RAF Bomber Command aircrew of World War II

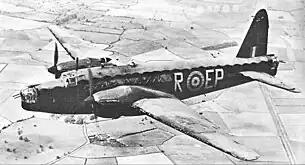
The Merlin-engined Wellington Mark II. This aircraft belongs to No. 104 Sqn.

Bristol Blenheim twin-engined light bomber – used in daylight or night operations and usually crewed by three airmen, a pilot, an observer and a wireless operator/air gunner in a dorsal power-operated gun turret. The Blenheim-equipped squadrons were in the front line from the day Britain declared war on Germany in a wide variety of roles but usually as bombers or maritime reconnaissance/attack aircraft and like the Fairey Battle it was extremely vulnerable to attacks by single German fighters let alone a determined attack by a flight of fighters co-operating.